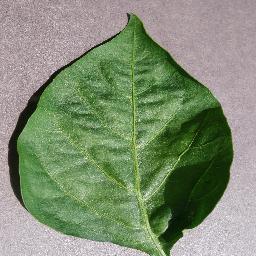
Label: Pepper,_bell___healthy